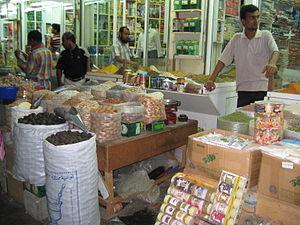
Le Souq de Manama, ou Manama Souq, est l'ancien bazar de Manama, la capitale de Bahreïn.